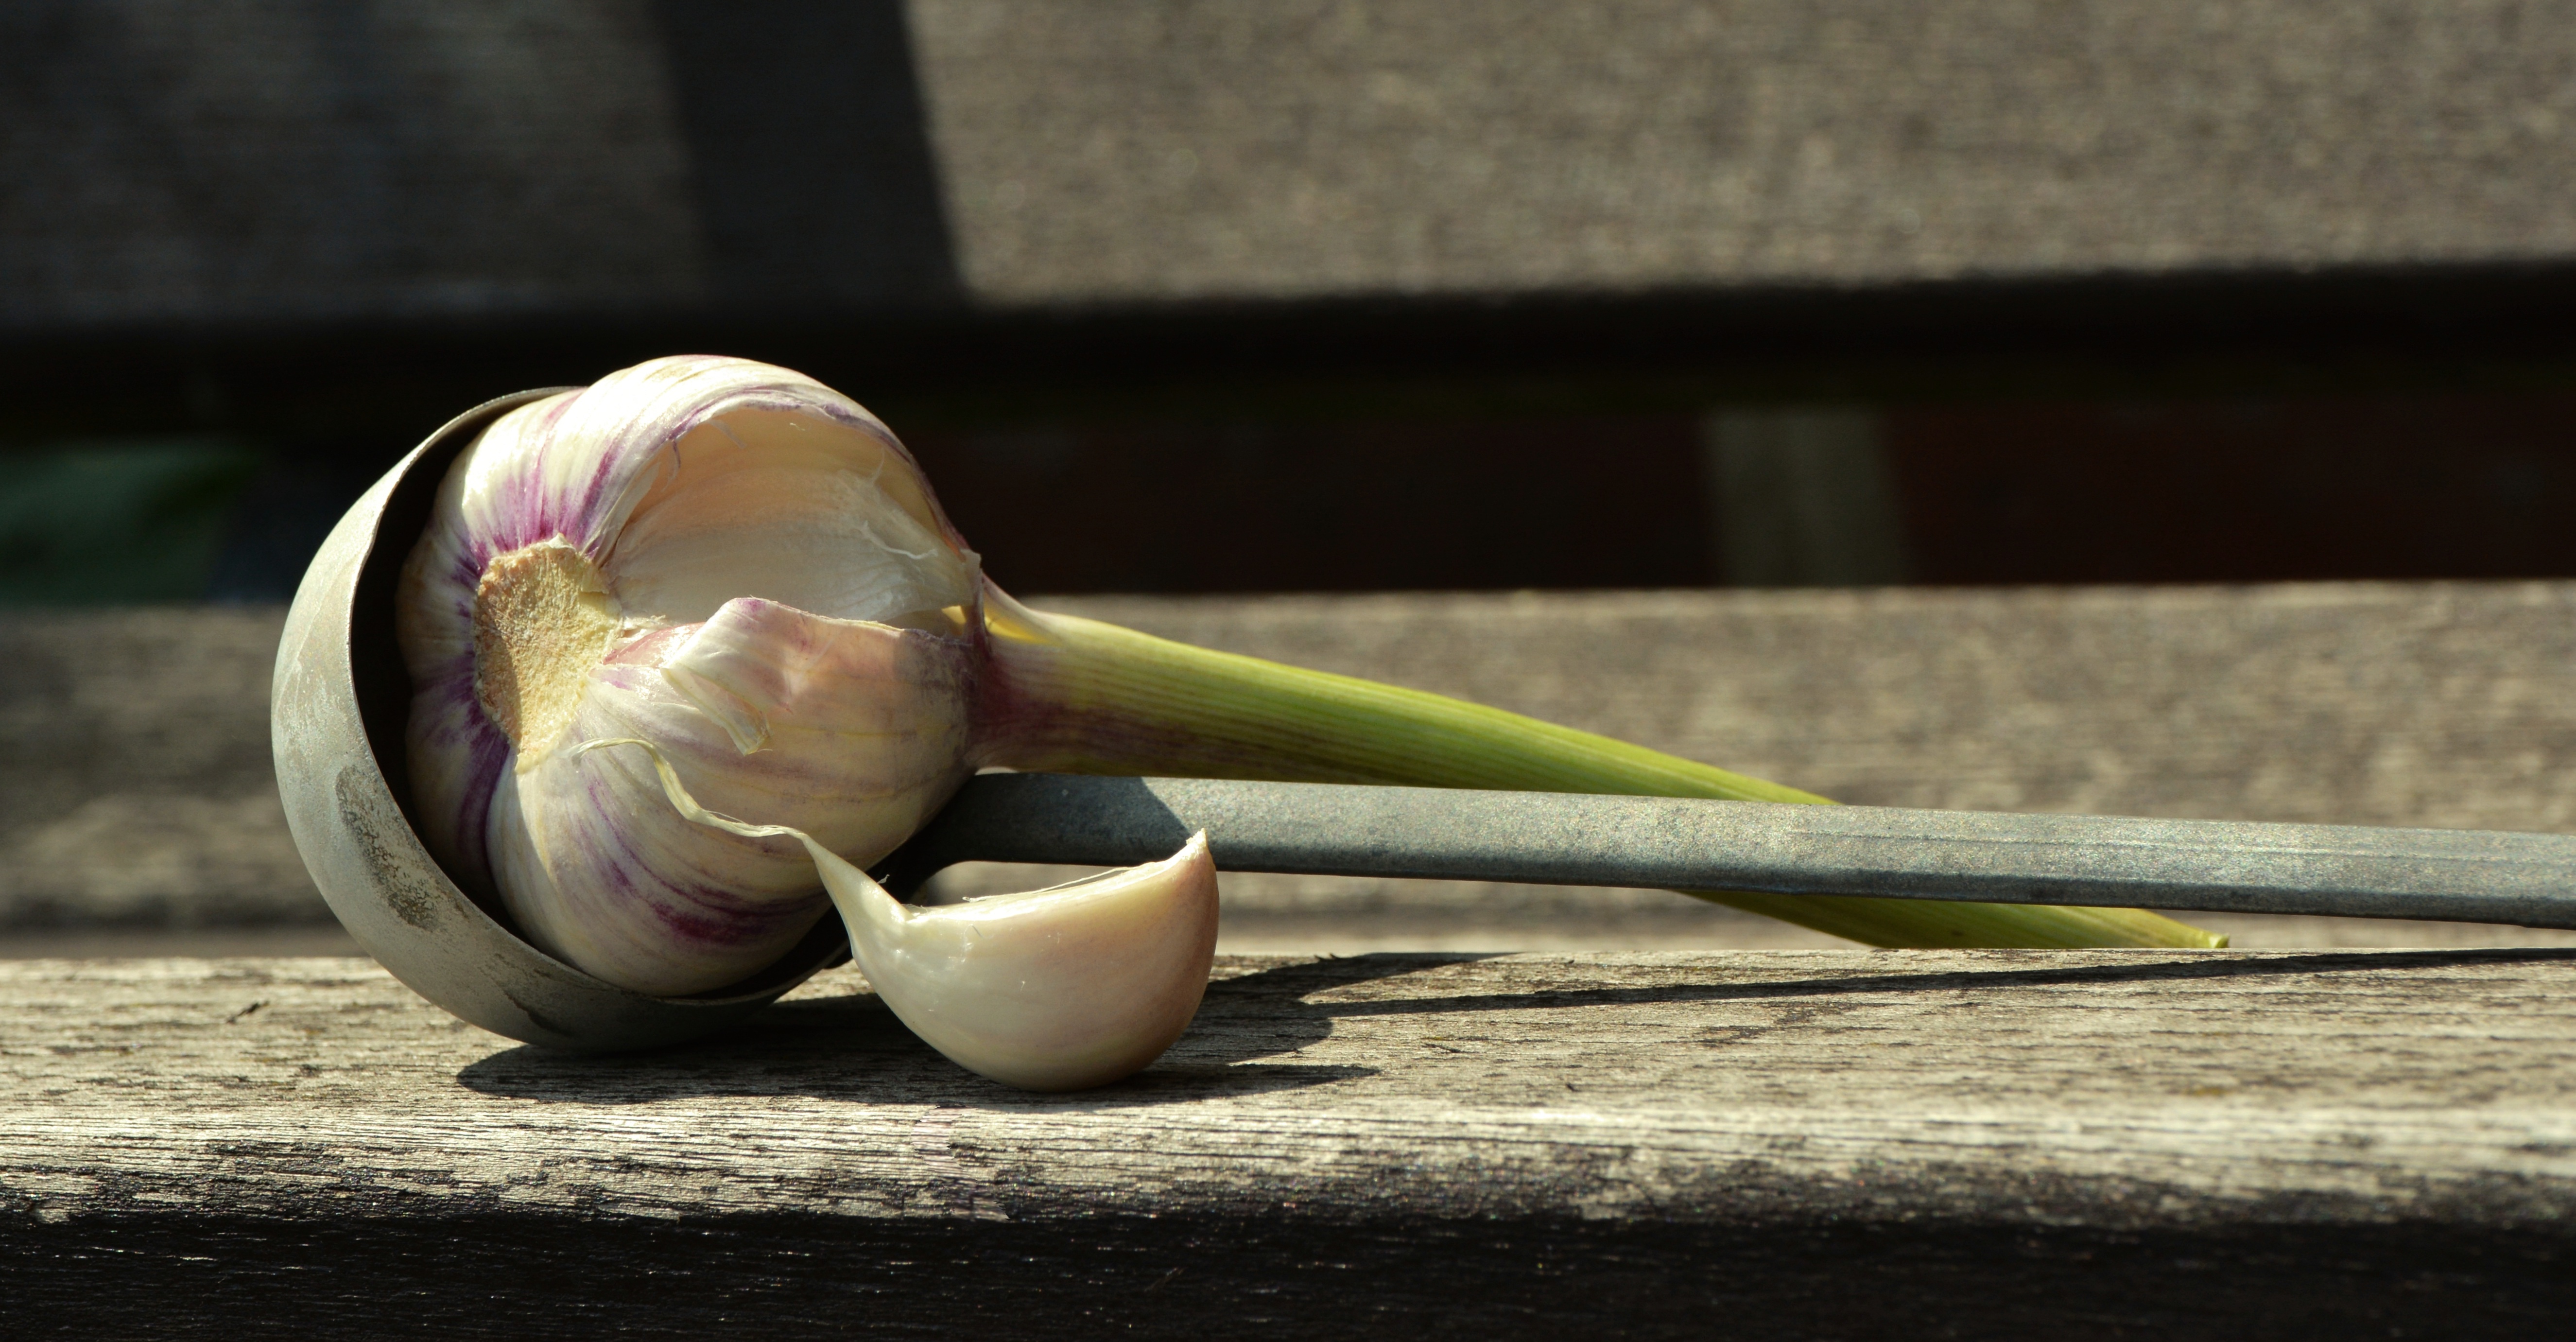
hand, leg, mediterranean, spice, herb, garlic, kitchen, healthy, eat, cook, sports, smell, frisch, substantial, aromatic, macro photography, tuber, fresh garlic, clove of garlic